Luis Galeano

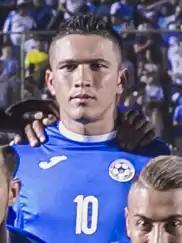
Galeano with Nicaragua

Luis Manuel Galeano Molina (born 15 October 1991) is a Nicaraguan footballer who plays as a forward for ART Municipal Jalapa and the Nicaragua national team.